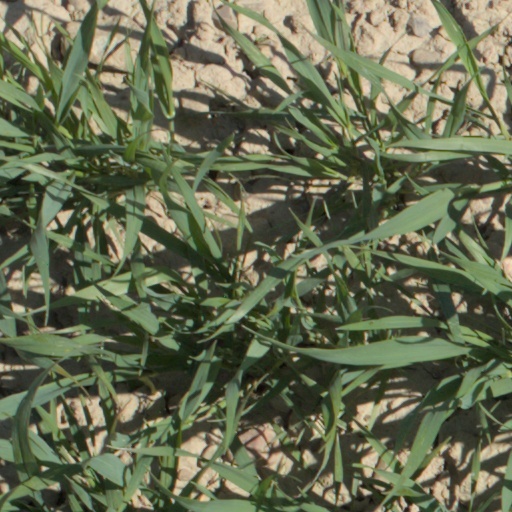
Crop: wheat